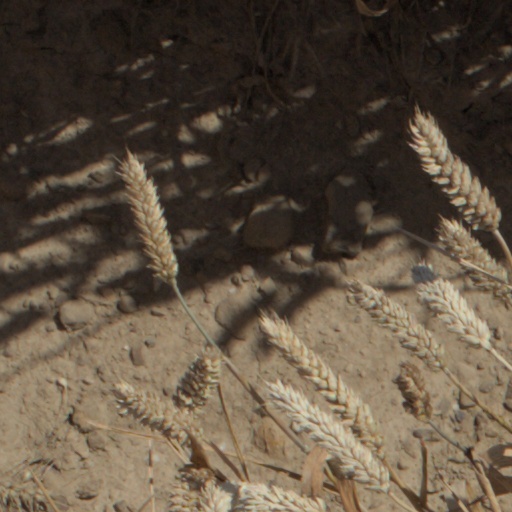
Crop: wheat